Kantathi Suphamongkhon

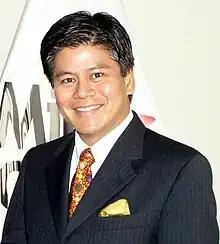
Kantathi Suphamongkhon in 2008

Kantathi Suphamongkhon (Thai กันตธีร์ ศุภมงคล, born 3 April 1952) is a Thai diplomat, politician, university professor and a real estate developer. He served as the 39th minister of foreign affairs of Thailand from 11 March 2005 until the military coup d'état on 19 September 2006. In that capacity, he also served as chairman of the Human Security Network, established in 1999 as an association of countries working to promote the concept of human security as a feature of national and international public policy.